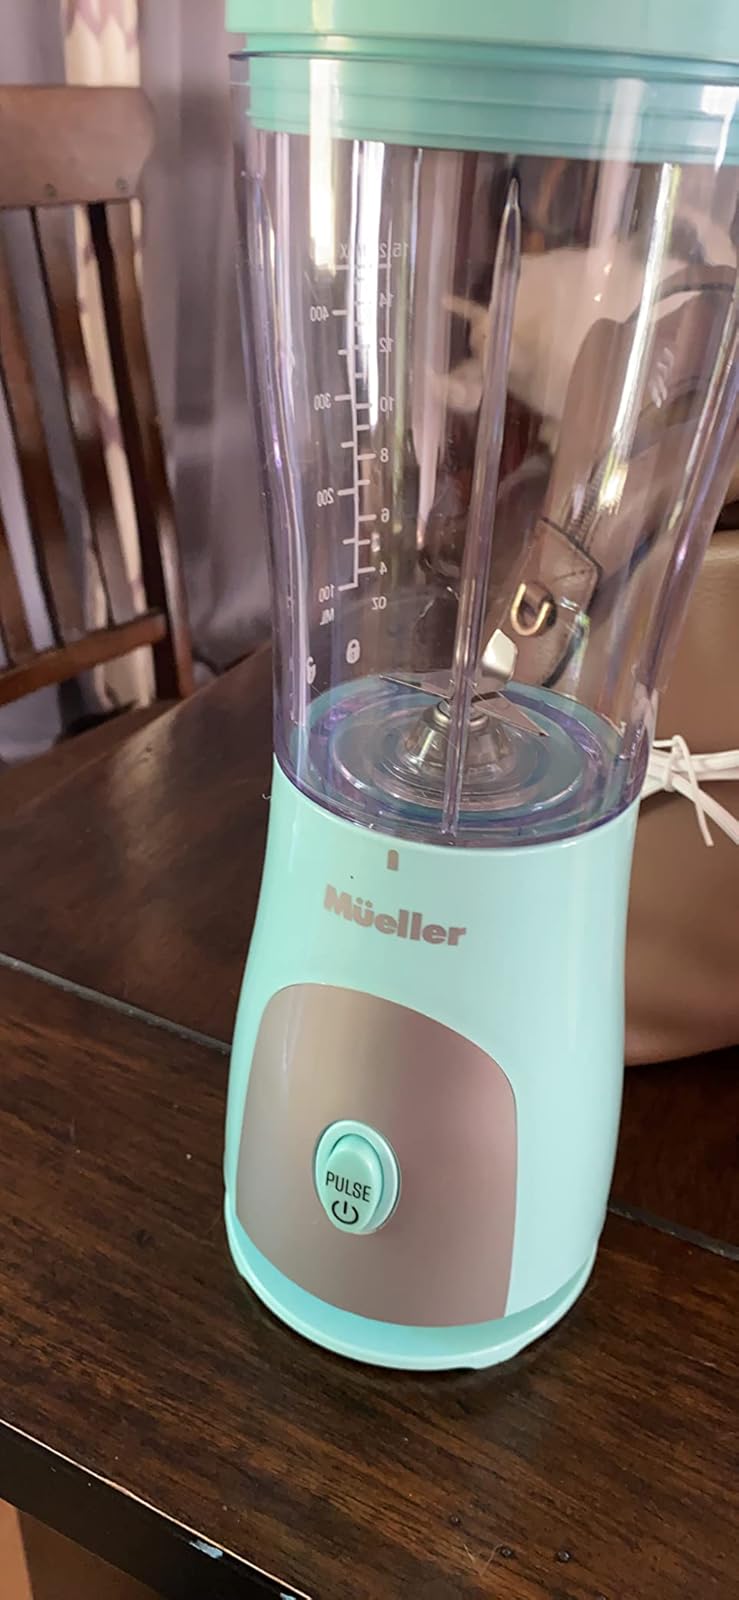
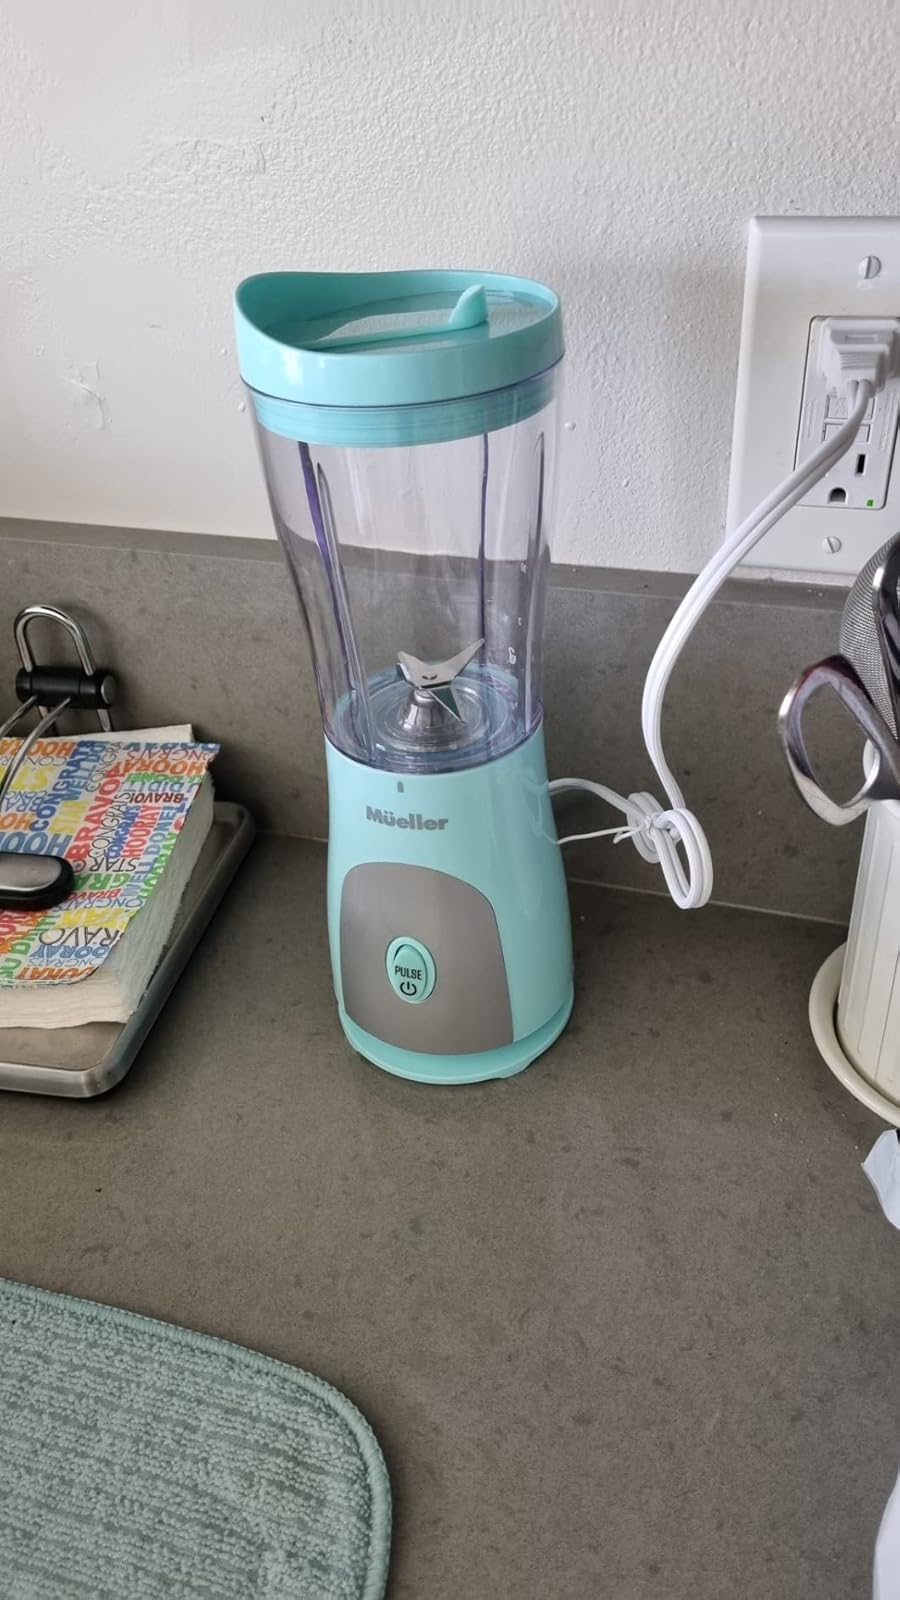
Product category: items_blender
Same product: yes